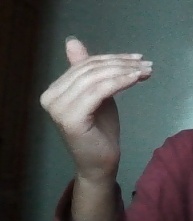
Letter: khaa